Richard Enderlin

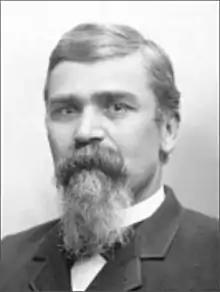
Enderlin in 1905

Richard Enderlin (January 11, 1843 – February 11, 1930) was a musician and United States Army soldier who received a Medal of Honor for the heroism he displayed when fighting in the Battle of Gettysburg in 1863.